Antonello Cuccureddu

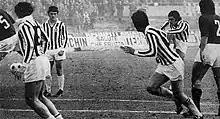
Cuccureddu (second from right) scoring a goal from a free kick for Juventus in 1974

As a footballer, he was known in particular for his dynamism, stamina, his ability to read the game, vision, and tactical intelligence. Although he was primarily a defensive-minded player, he was quite prolific in front of goal throughout his career, as he possessed an accurate and powerful shot with his right foot from outside the area, which also made him a dangerous goal threat; due to his striking ability, he was an accurate set-piece and penalty kick taker.